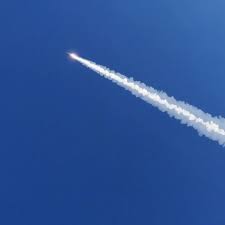
Label: Air Defense